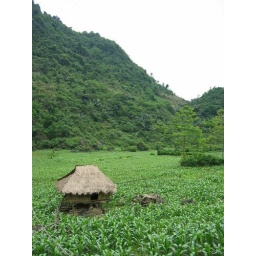
farm building in middle of corn field